Sevettijärvi

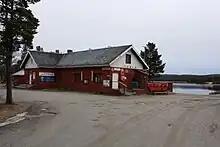
Sevetin Baari restaurant, which acts also as a post office and a bus terminal. A hydroplane is taking off in the background of this image.

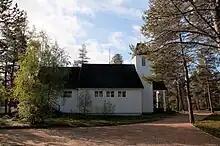
The Church of St. Tryphon of Pechenga in Sevettijärvi

Sevettijärvi (Skolt Sámi: Čeʹvetjäuʹrr, and ) is a village in the municipality of Inari, Finland approximately north of downtown Inari. Neiden in Norway is approximately away. The village's green, yet stark terrain opens up as Neiden approaches.